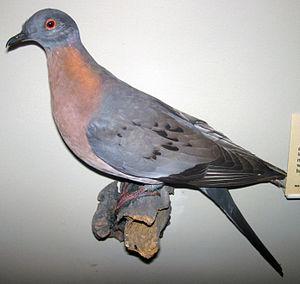
Cette liste des espèces d'oiseaux au Québec recense les taxons de ce groupe observés dans cette province du Canada. Elle provient de l'American Ornithologist Union en date du mois de janvier 2019. Elle comprend 470 espèces dont :
Cette liste des oiseaux au Canada provient de Bird Checklists of the World en date du mois de juillet 2018.